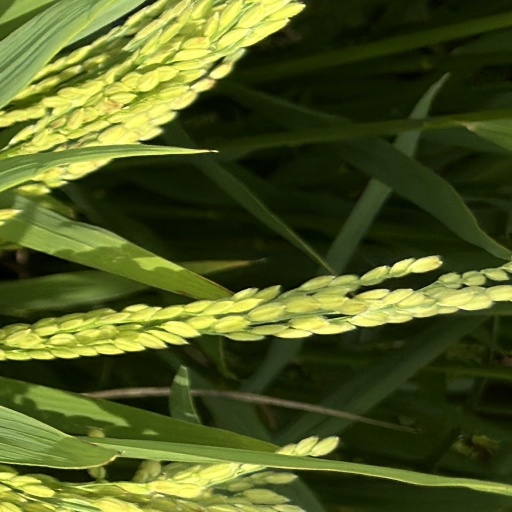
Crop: rice